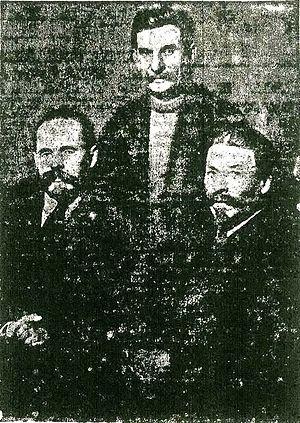
Collectif des travailleurs russes de Saint-Pétersbourg est un des premiers syndicats professionnels légaux en Russie. Il est créé par le prêtre Gueorgui Gapone.